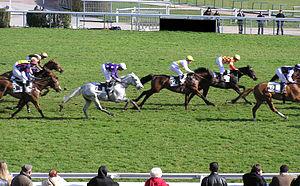
Course de chevaux à l'hippodrome d'Auteuil Español: Carrera de caballos en el hipódromo de Auteuil Português: Corrida de cavalos ao hipódromo de Auteuil